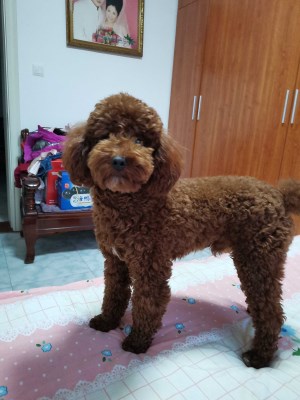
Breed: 7449-n000128-teddy